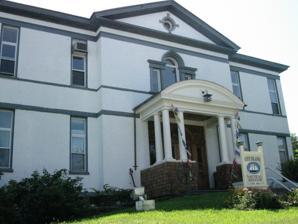
Building: Public School 17
Country: United States of America
Year built: 1897
"PS 17" redirects here. Not to be confused with Psalm 17 . United States historic place Public School 17 U.S. National Register of Historic Places City Island Historical Society and Nautical Museum, September 2009 Show map of New York City Show map of New York Show map of the United States Location 190 Fordham Street, Bronx , New York Coordinates 40°50′51″N 73°47′4″W / 40.84750°N 73.78444°W / 40.84750; -73.78444 Area less than one acre Built 1897 Architect Snyder, C. B. J. Architectural style Gothic, Neo-Georgian NRHP reference No. 84002065 Added to NRHP September 27, 1984 Public School 17 is a historic school located at City Island in the Bronx , New York City .  It was designed by architect C. B. J. Snyder (1860–1945) and built in 1897 in the Neo-Georgian style. A rear addition was built in 1930. It is a two-story, five-bay brick building on a high basement.  It features a shallow wooden entrance porch with Doric order columns. It served as a school until 1975. The City Island Nautical Museum opened in 1976, and when New York City sold the building to developer Haim Joseph for $500,000 in the 1980s to develop into condominium apartments , the museum and a community center received a 99-year rent-free lease, and reopened in 1995 after renovations. It was listed on the National Register of Historic Places in 1984. A fire allegedly set by vandals on July 13, 2007, damaged the building's façade. City Island Nautical Museum The City Island Nautical Museum is operated by the City Island Historical Society, which aims to preserve the island's nautical heritage.  Exhibits include photos and artifacts about life on the island, its residents, the local yacht building companies, schools and local landmarks. The museum is open on weekend afternoons. See also List of maritime museums in the United States References